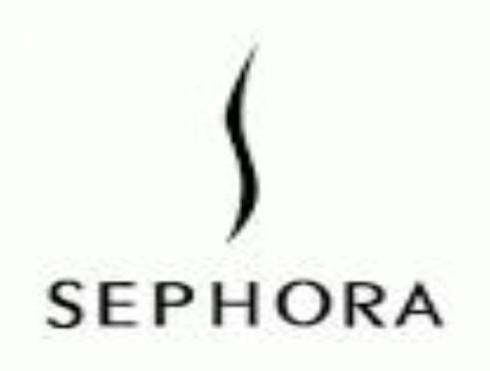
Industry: Necessities